Castle Hill, Filleigh

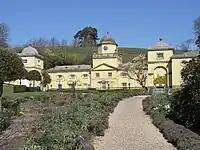
Service wing to east side of house, 1861, to design of Blore, with clock tower above. Viewed from south

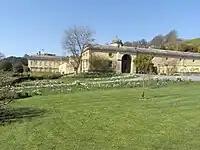
The stable block, viewed from the east. The main vehicular entrance to the house is through the large arch along a road which passes directly in front of the service block, the clock tower of which can be seen behind. The main range is visible to the left (south).

A circular library was added in the early 19th century. In 1841 the architect Edward Blore (1787–1879) added a porte-cochere on the north side of the main range, now demolished and replaced in 1974 by an entrance porch to the design of Raymond Erith. Blore also refashioned the entrance hall and stairs and added a top storey with mansard roof. In 1861 Blore added at the east side of the house service wings and stables, thus considerably elongating the southern appearance of the building beyond the east wing. The service wing is set back from the east wing by the width of the entry road which passes directly in front of it, and is topped in its centre by a clock tower. Adjoining it on its east end and extending backwards to give the ensemble an L-shape, is Blore's stable block. This has small circular windows with portrait busts, and is pierced on its long eastern face by the imposing full height main entrance arch, through which vehicles pass and continue past the front of the service wing and through decorative inner gates into the courtyard situated between the north facade of the main range and the steep and rocky hillside.